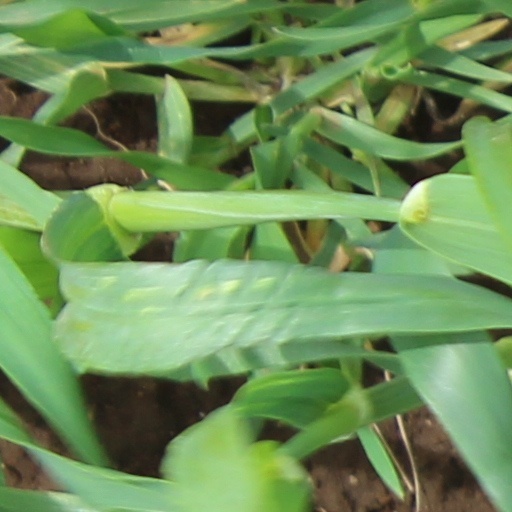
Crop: wheat